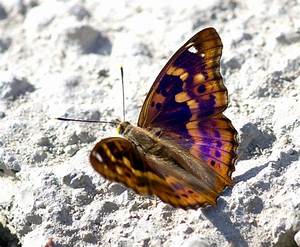
Label: butterfly